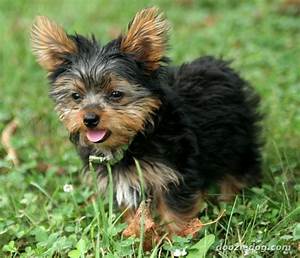
Label: cane